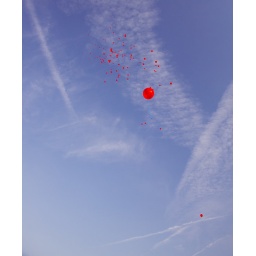
The last red balloon leaves to chase the others into a blue sky over Relay For Life Rossendale 2010